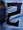
Number: 2